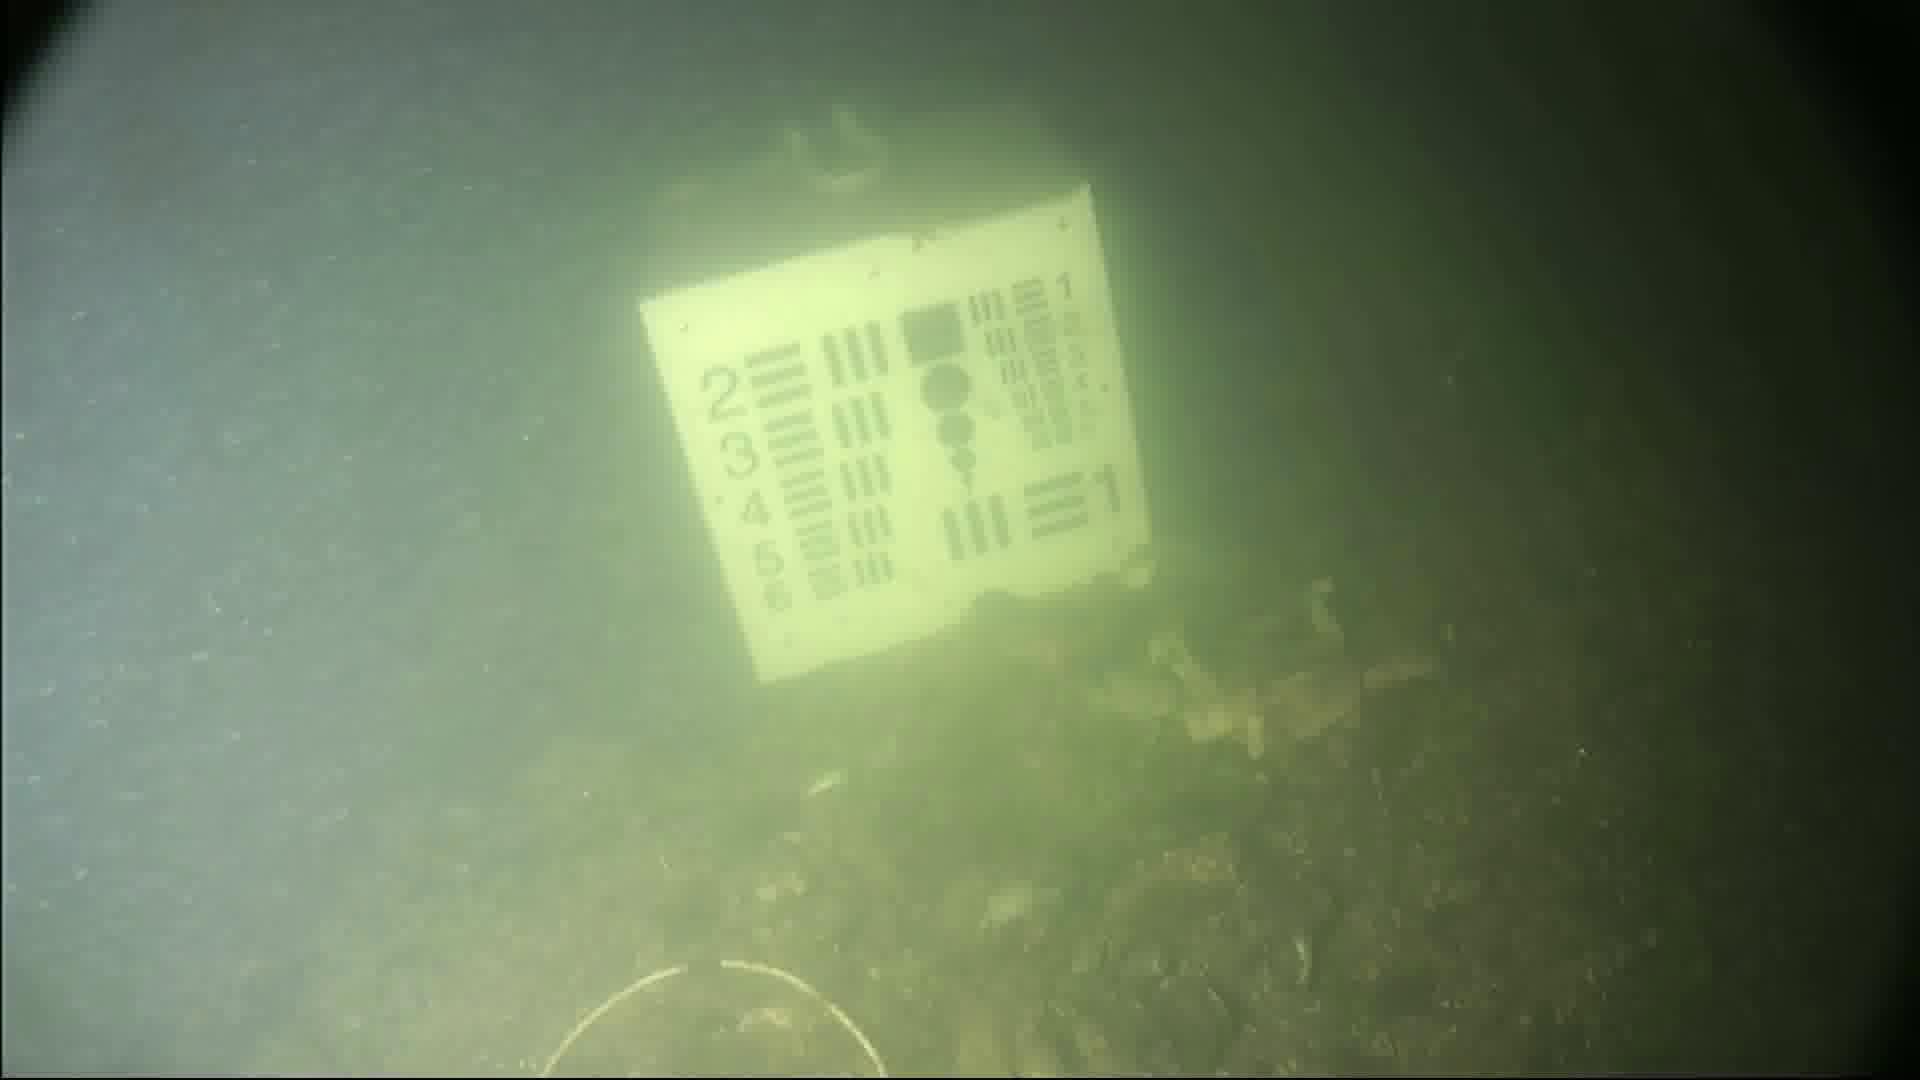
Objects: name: crab
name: starfish